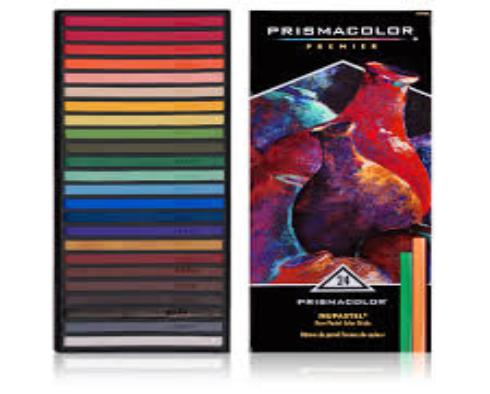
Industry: Necessities